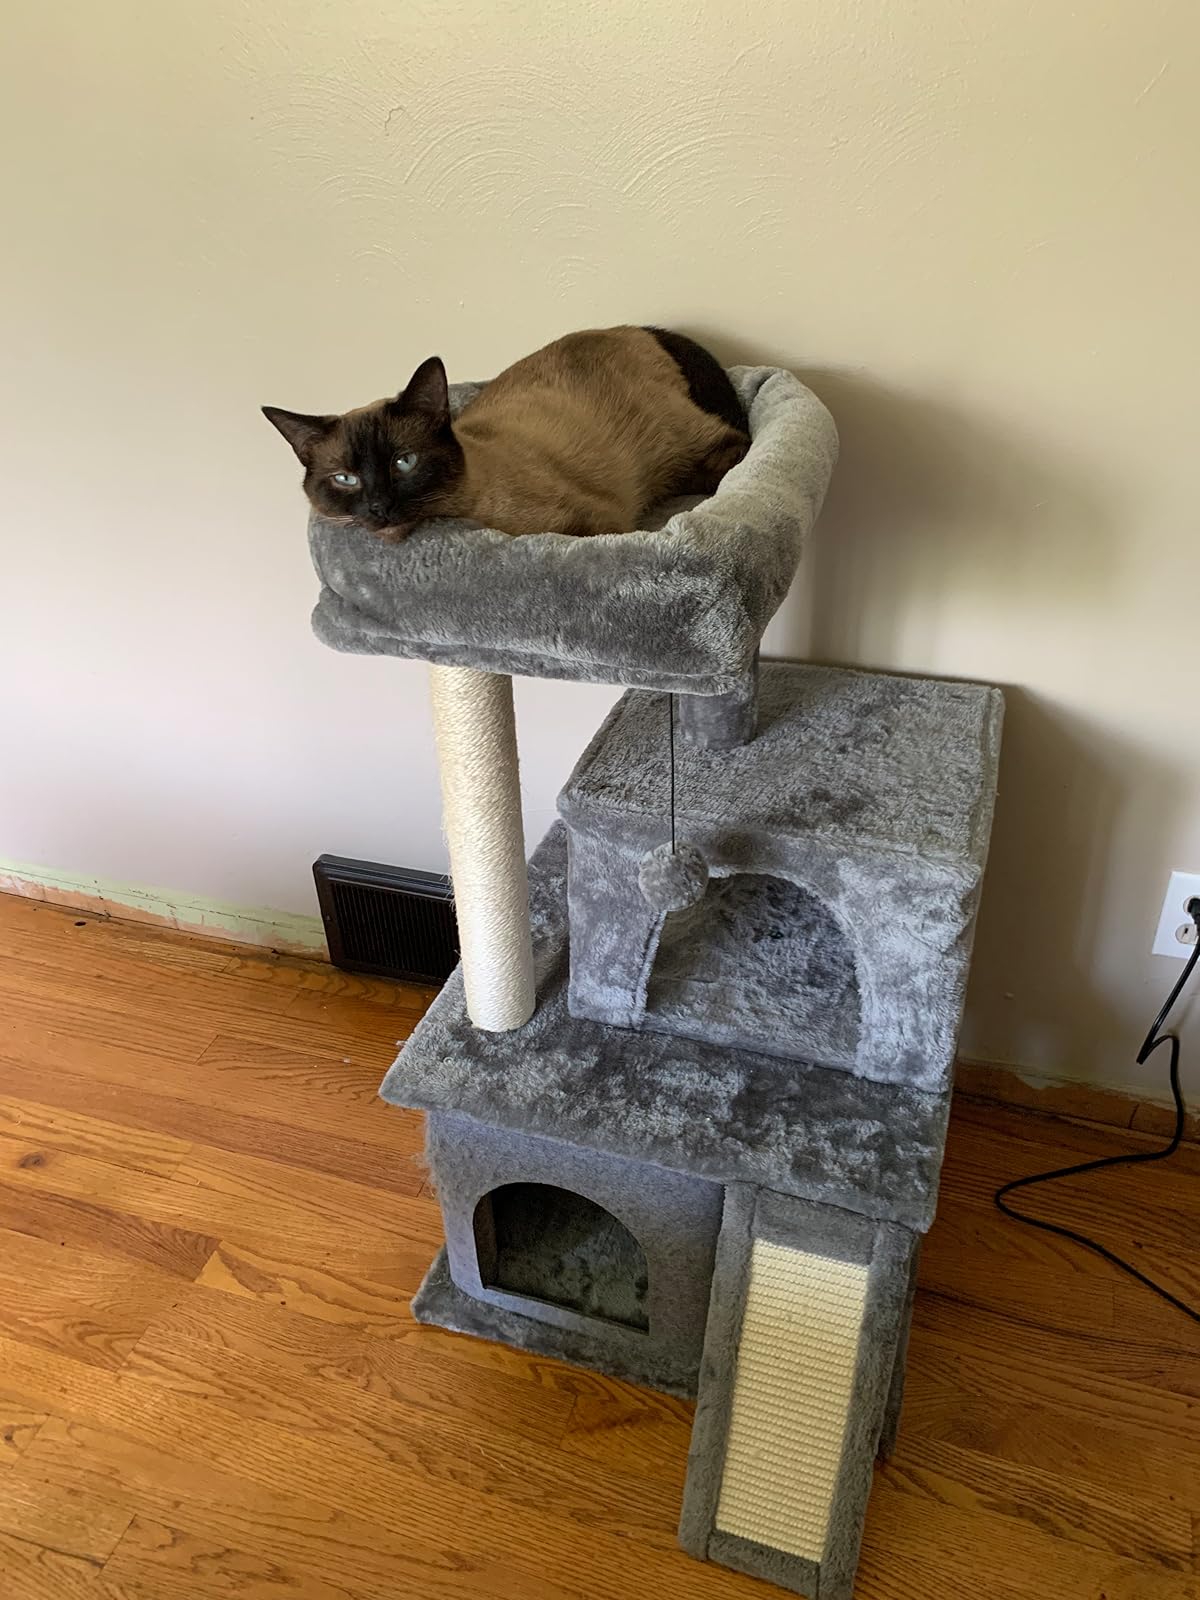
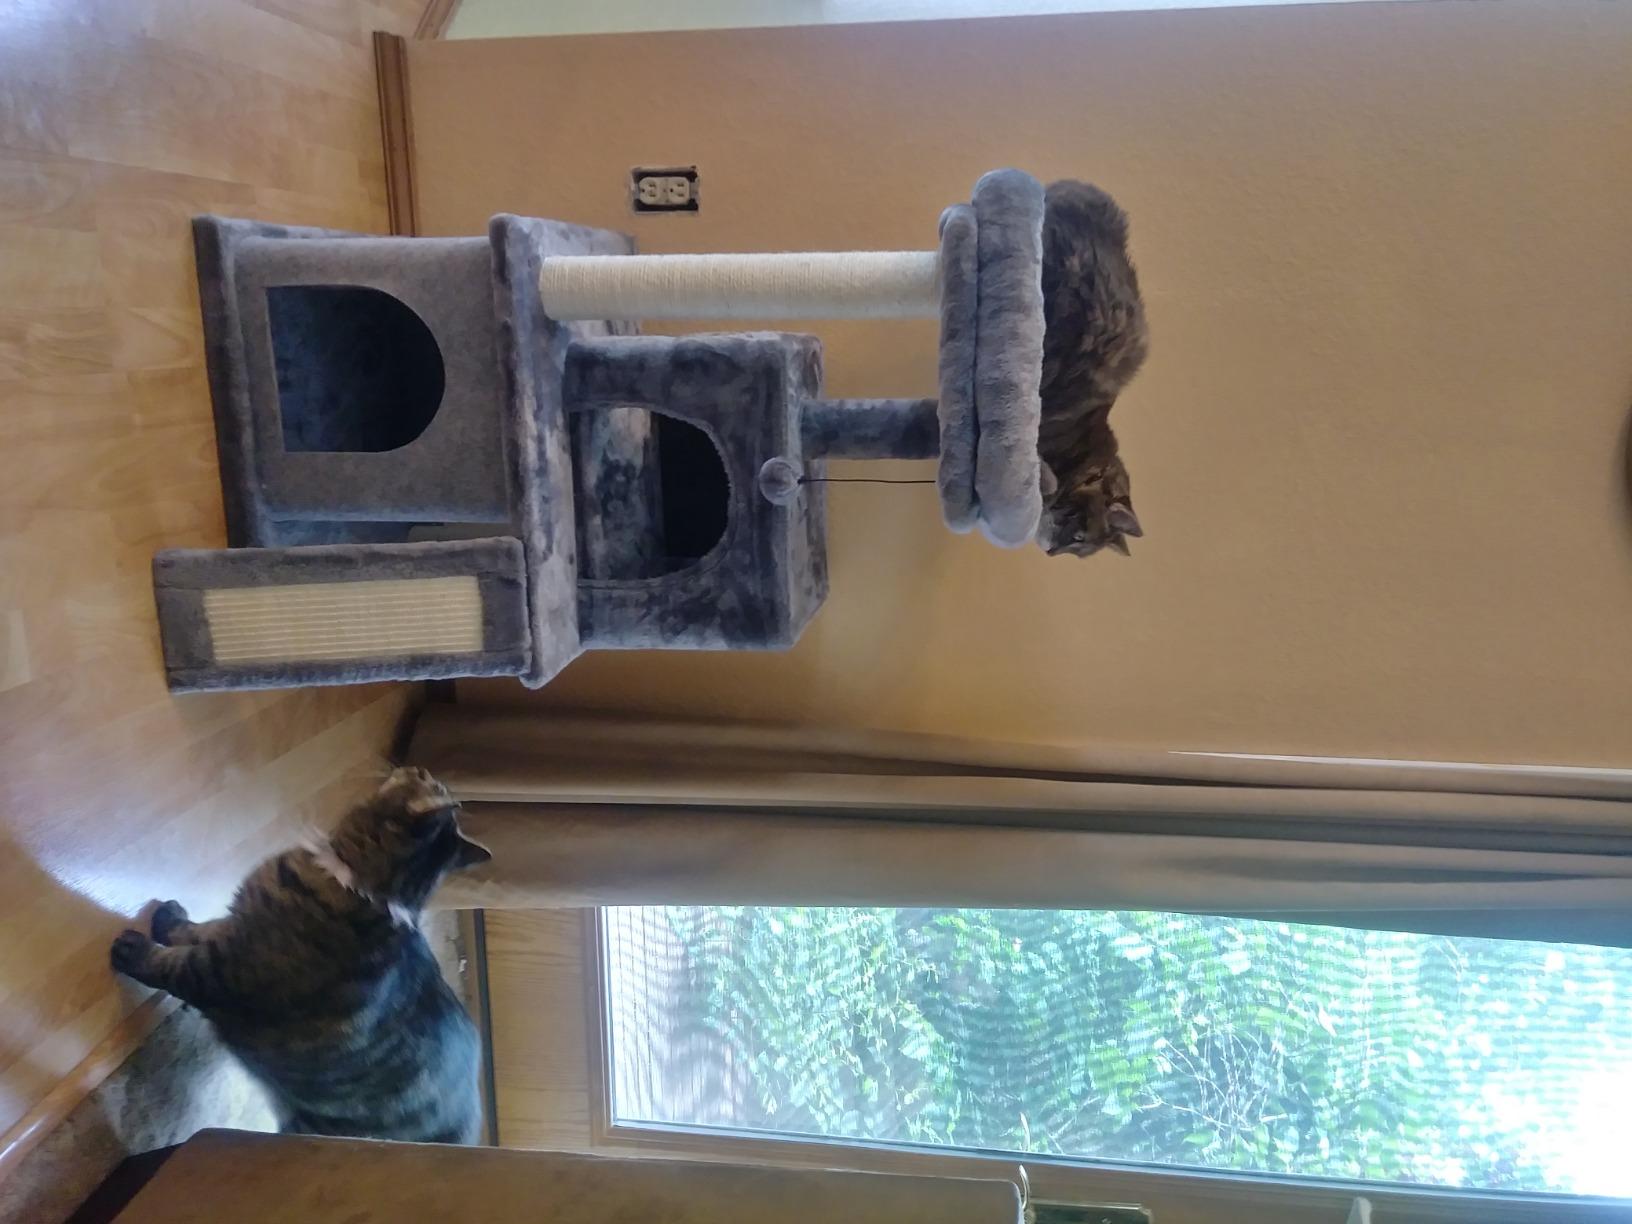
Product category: items_cat tree
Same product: yes